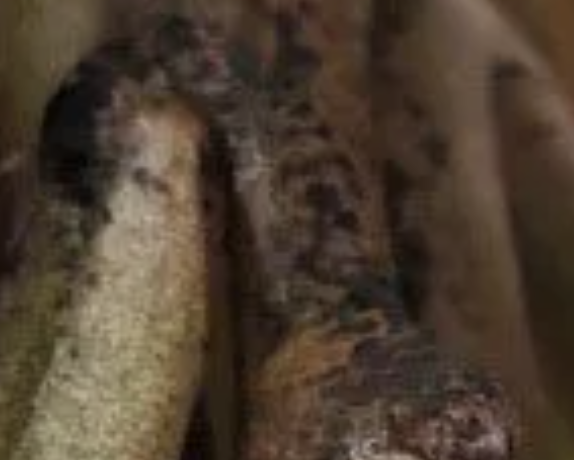
Label: sooty_mold